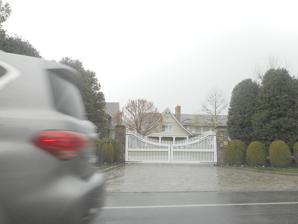
Building: N. J. Felix House
Country: United States of America
Year built: 1900
Historic house in New York, United States United States historic place N. J. Felix House U.S. National Register of Historic Places The N.J. Felix House as taken on a rainy April day in 2019. Show map of New York Show map of the United States Location 235 Asharoken Avenue, Asharoken, New York Coordinates 40°55′41.2608″N 73°21′46.9116″W / 40.928128000°N 73.363031000°W / 40.928128000; -73.363031000 Area 3.5 acres (1.4 ha) Built 1900 Architectural style Colonial Revival, Queen Anne MPS Huntington Town MRA NRHP reference No. 85002523 Added to NRHP September 26, 1985 The N. J. Felix House is a historic home located in Asharoken , Suffolk County , New York . It was built about 1900 and is a 2 + 1 ⁄ 2 -story, four-bay, shingled and clapboard residence with a steeply pitched hipped roof in an eclectic combination of the Queen Anne and Colonial Revival styles. It features two elongated decorative brick chimneys and gable dormers . It is a representative example of a large, upper-income single-family dwelling along Huntington's north shore.  Also located on the property is a contributing privy . It was added to the National Register of Historic Places in 1985. References